Kofi Siriboe

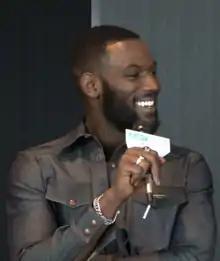
Siriboe in 2016

Nana-Kofi Siriboe (born March 2, 1994) is an American actor and model. He is best known for his role as Ralph Angel Bordelon on the television series "Queen Sugar" (2016–2022). He has also appeared in films such as "The Longshots" (2008) and "Girls Trip" (2017).